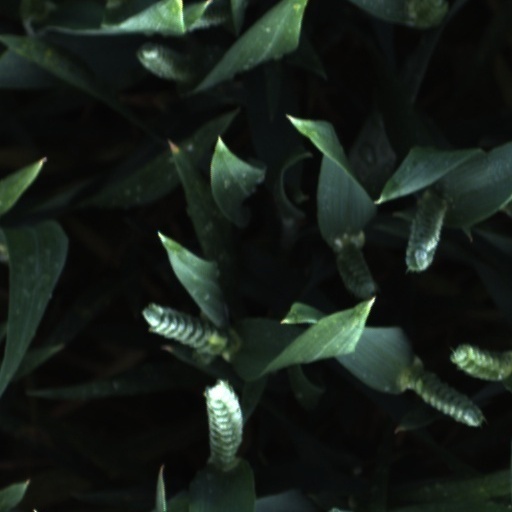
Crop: wheat